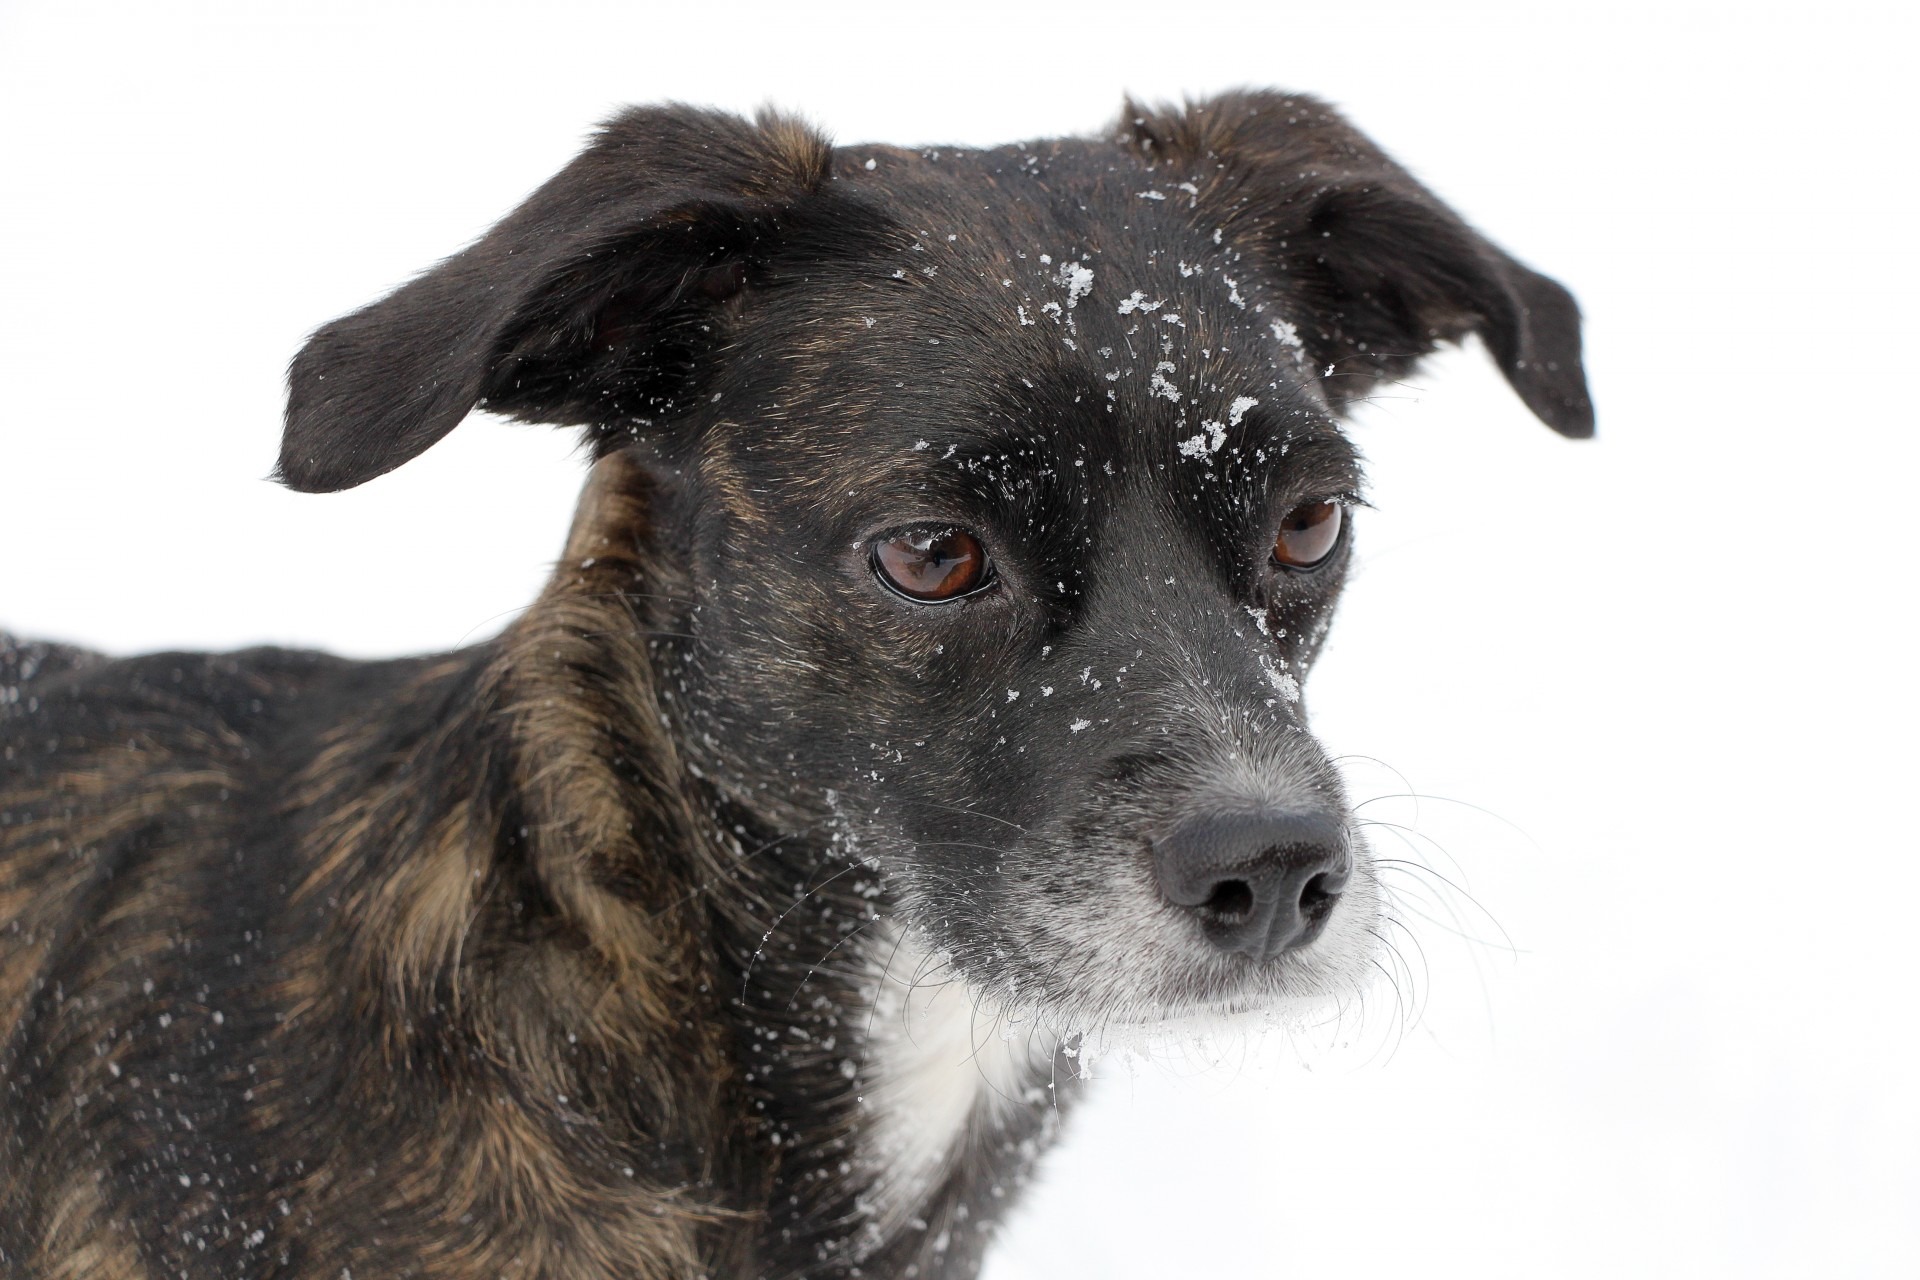
snow, dog, animal, cute, canine, pet, portrait, mammal, black, hound, close up, face, furry, vertebrate, dog breed, australian cattle dog, patterdale terrier, street dog, dog like mammal, australian stumpy tail cattle dog